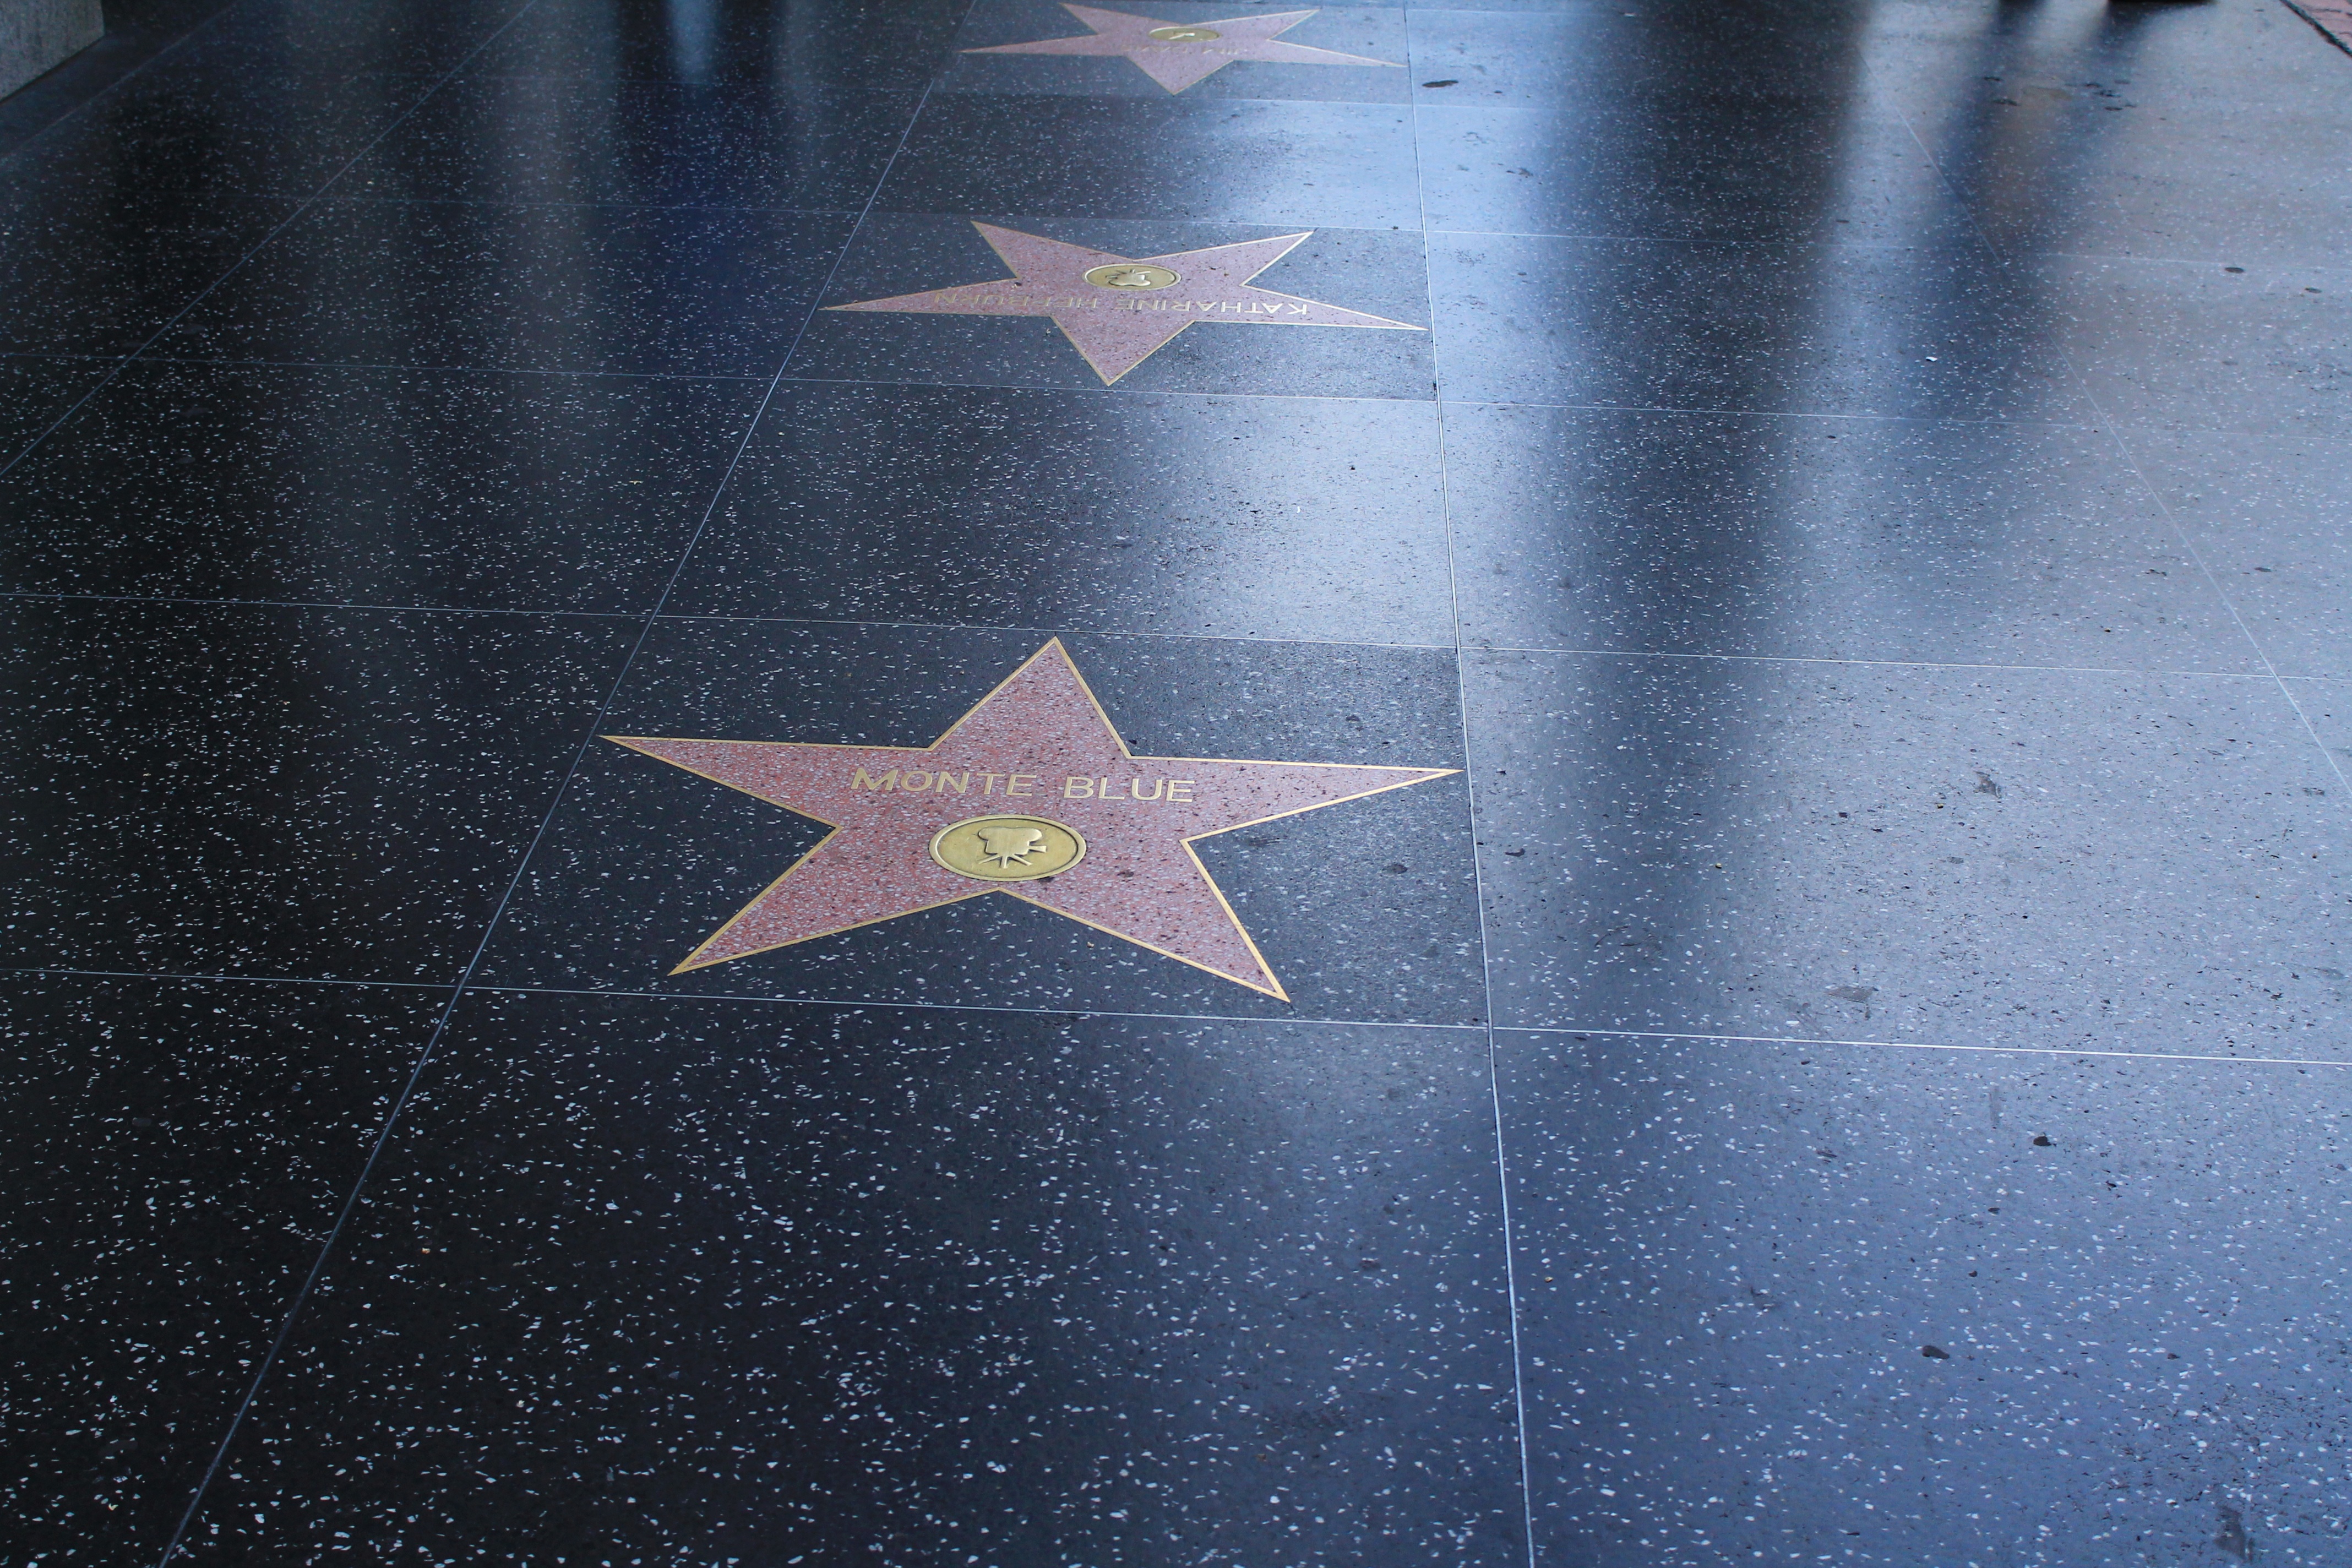
star, texture, number, hollywood, line, reflection, color, blue, black, circle, stars, symmetry, shape, walk of fame, hollywood boulevard